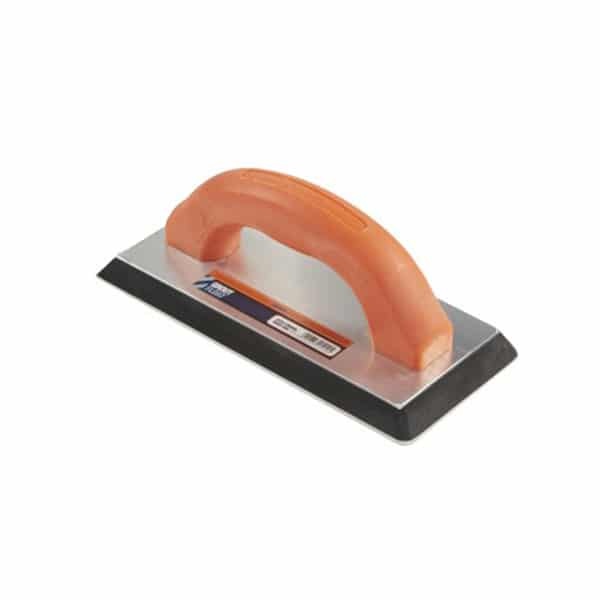
Beava Grout Float
Beava grouting float 225mm x 100mm. for the application of grout.This lightweight rubber faced tile grouting float has rounded, bevelled edges and two front corners rounded for ease of spreading
Brand: Artisan Tile Company
Category: Hardware > Tools > Masonry Tools > Floats